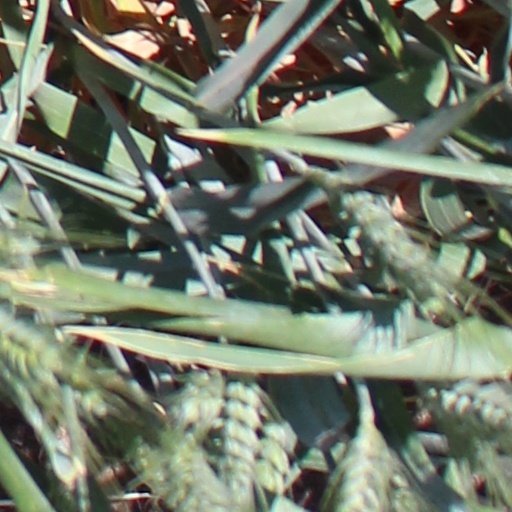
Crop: wheat